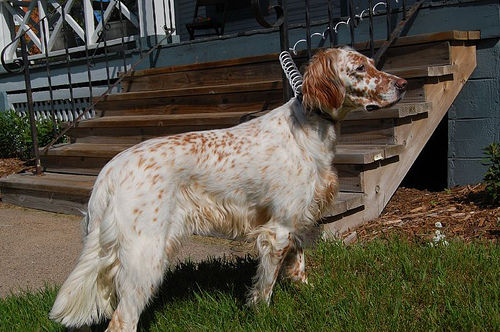
Animal: dog
Breed: english_setter